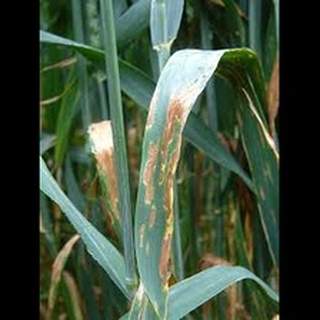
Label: wheat_leaf_blight